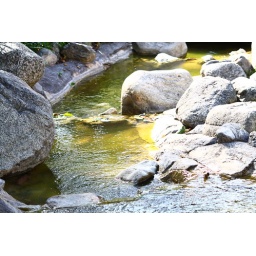
Ducks in front of new place in lake forest ca